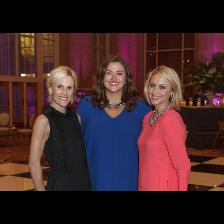
Label: Human